Russell Peters

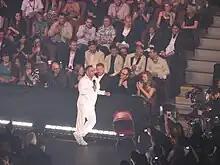
Peters hosting the Juno Awards 2009

Peters was the host of the televised 2008 Juno Awards ceremonies in Calgary on 6 April 2008, for which he won a Gemini Award for "Best Performance or Host in a Variety Program or Series." The show received the second-highest ratings of any Juno Awards broadcast. Following the show's success, Peters accepted an invitation to host the Juno Awards for a second consecutive year; the 2009 Juno Awards took place in Vancouver on 29 March 2009.